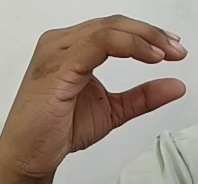
ASL sign: C